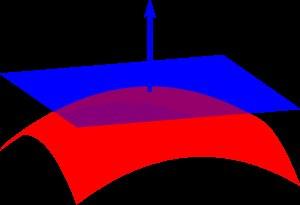
En mathématiques, et plus précisément en géométrie, la droite normale à une surface en un point est la droite perpendiculaire au plan tangent en ce point. Tout vecteur directeur de cette droite est appelé vecteur normal à la surface en ce point.